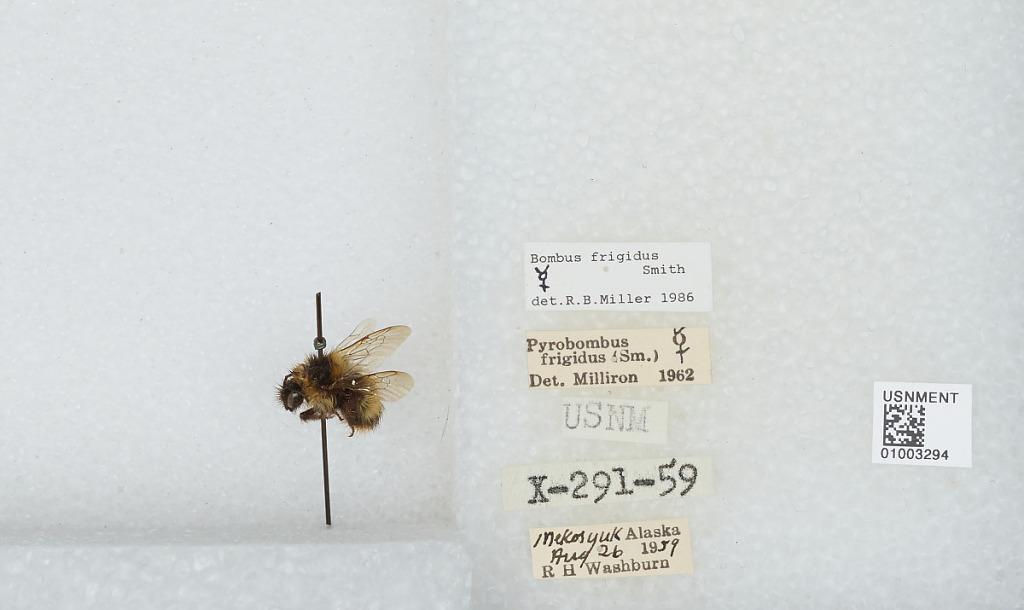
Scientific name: Bombus (Pyrobombus) frigidus Smith
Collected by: R. Washburn
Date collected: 1959-8-26
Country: United States
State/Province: Alaska
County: Bethel
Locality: Mekoryuk
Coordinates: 60.3892, -166.207
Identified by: Miller, R. B.